Ambrym

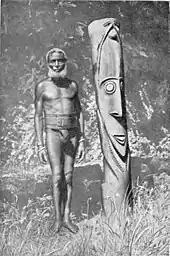
An Ambrym woodcarver, circa 1925

Like many islands in Vanuatu, Ambrym has its own Austronesian languages.